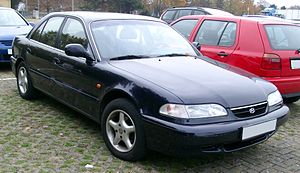
Hyundai Sonata / Sonata Y3 (1993−1998)
Hyundai Sonata (1993−1996)
Hyundai Sonata er en siden starten af 1985 bygget firedørs sedan fra den sydkoreanske bilfabrikant Hyundai Motor, som tilhører den store mellemklasse. Modelnavnet er afledt af ordet Sonate.